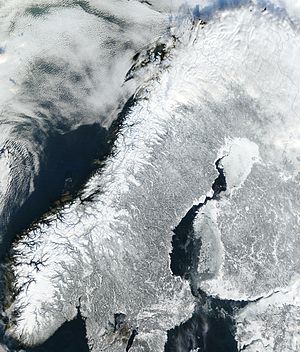
Norge / Geografi
Satellitbillede af Norge, februar 2003.
Norge, officielt Kongeriget Norge, er en skandinavisk enhedsstat i form af et konstitutionelt monarki, der består af den vestlige del af den skandinaviske halvø samt Jan Mayen, Svalbard og Bouvetøen. Norge har et areal på 385.207 km² og et indbyggertal på over 5,3 millioner. Det er det næsttyndest befolkede land i Europa. Den længste grænse går mod øst til Sverige, mod nord til Finland og Rusland. Resten af landet afgrænses af havet: Barentshavet mod nord, Norskehavet mod vest, Nordsøen mod sydvest og Skagerrak mod syd. Landets hovedstad er Oslo. Norge gør krav på territorierne Dronning Maud Land og Peter I's Ø i og ved Antarktis, men disse krav er ikke alment anerkendt.